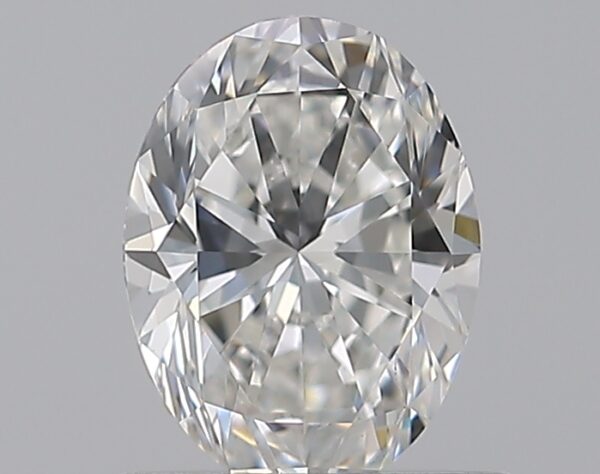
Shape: oval
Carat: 0.7
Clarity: VS2
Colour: F
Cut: VG
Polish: EX
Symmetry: VG
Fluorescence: ST
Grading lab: GIA
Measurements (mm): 6.55 x 4.93 x 3.23